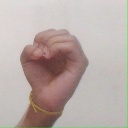
अक्षर: ऊ